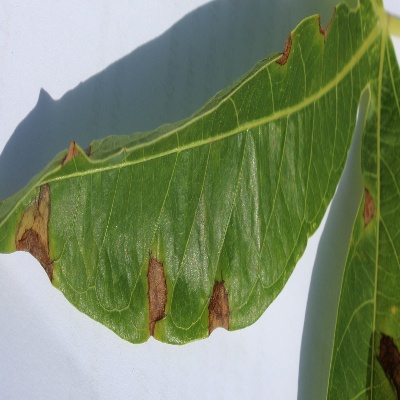
Crop: Cassava
Condition: brown spot